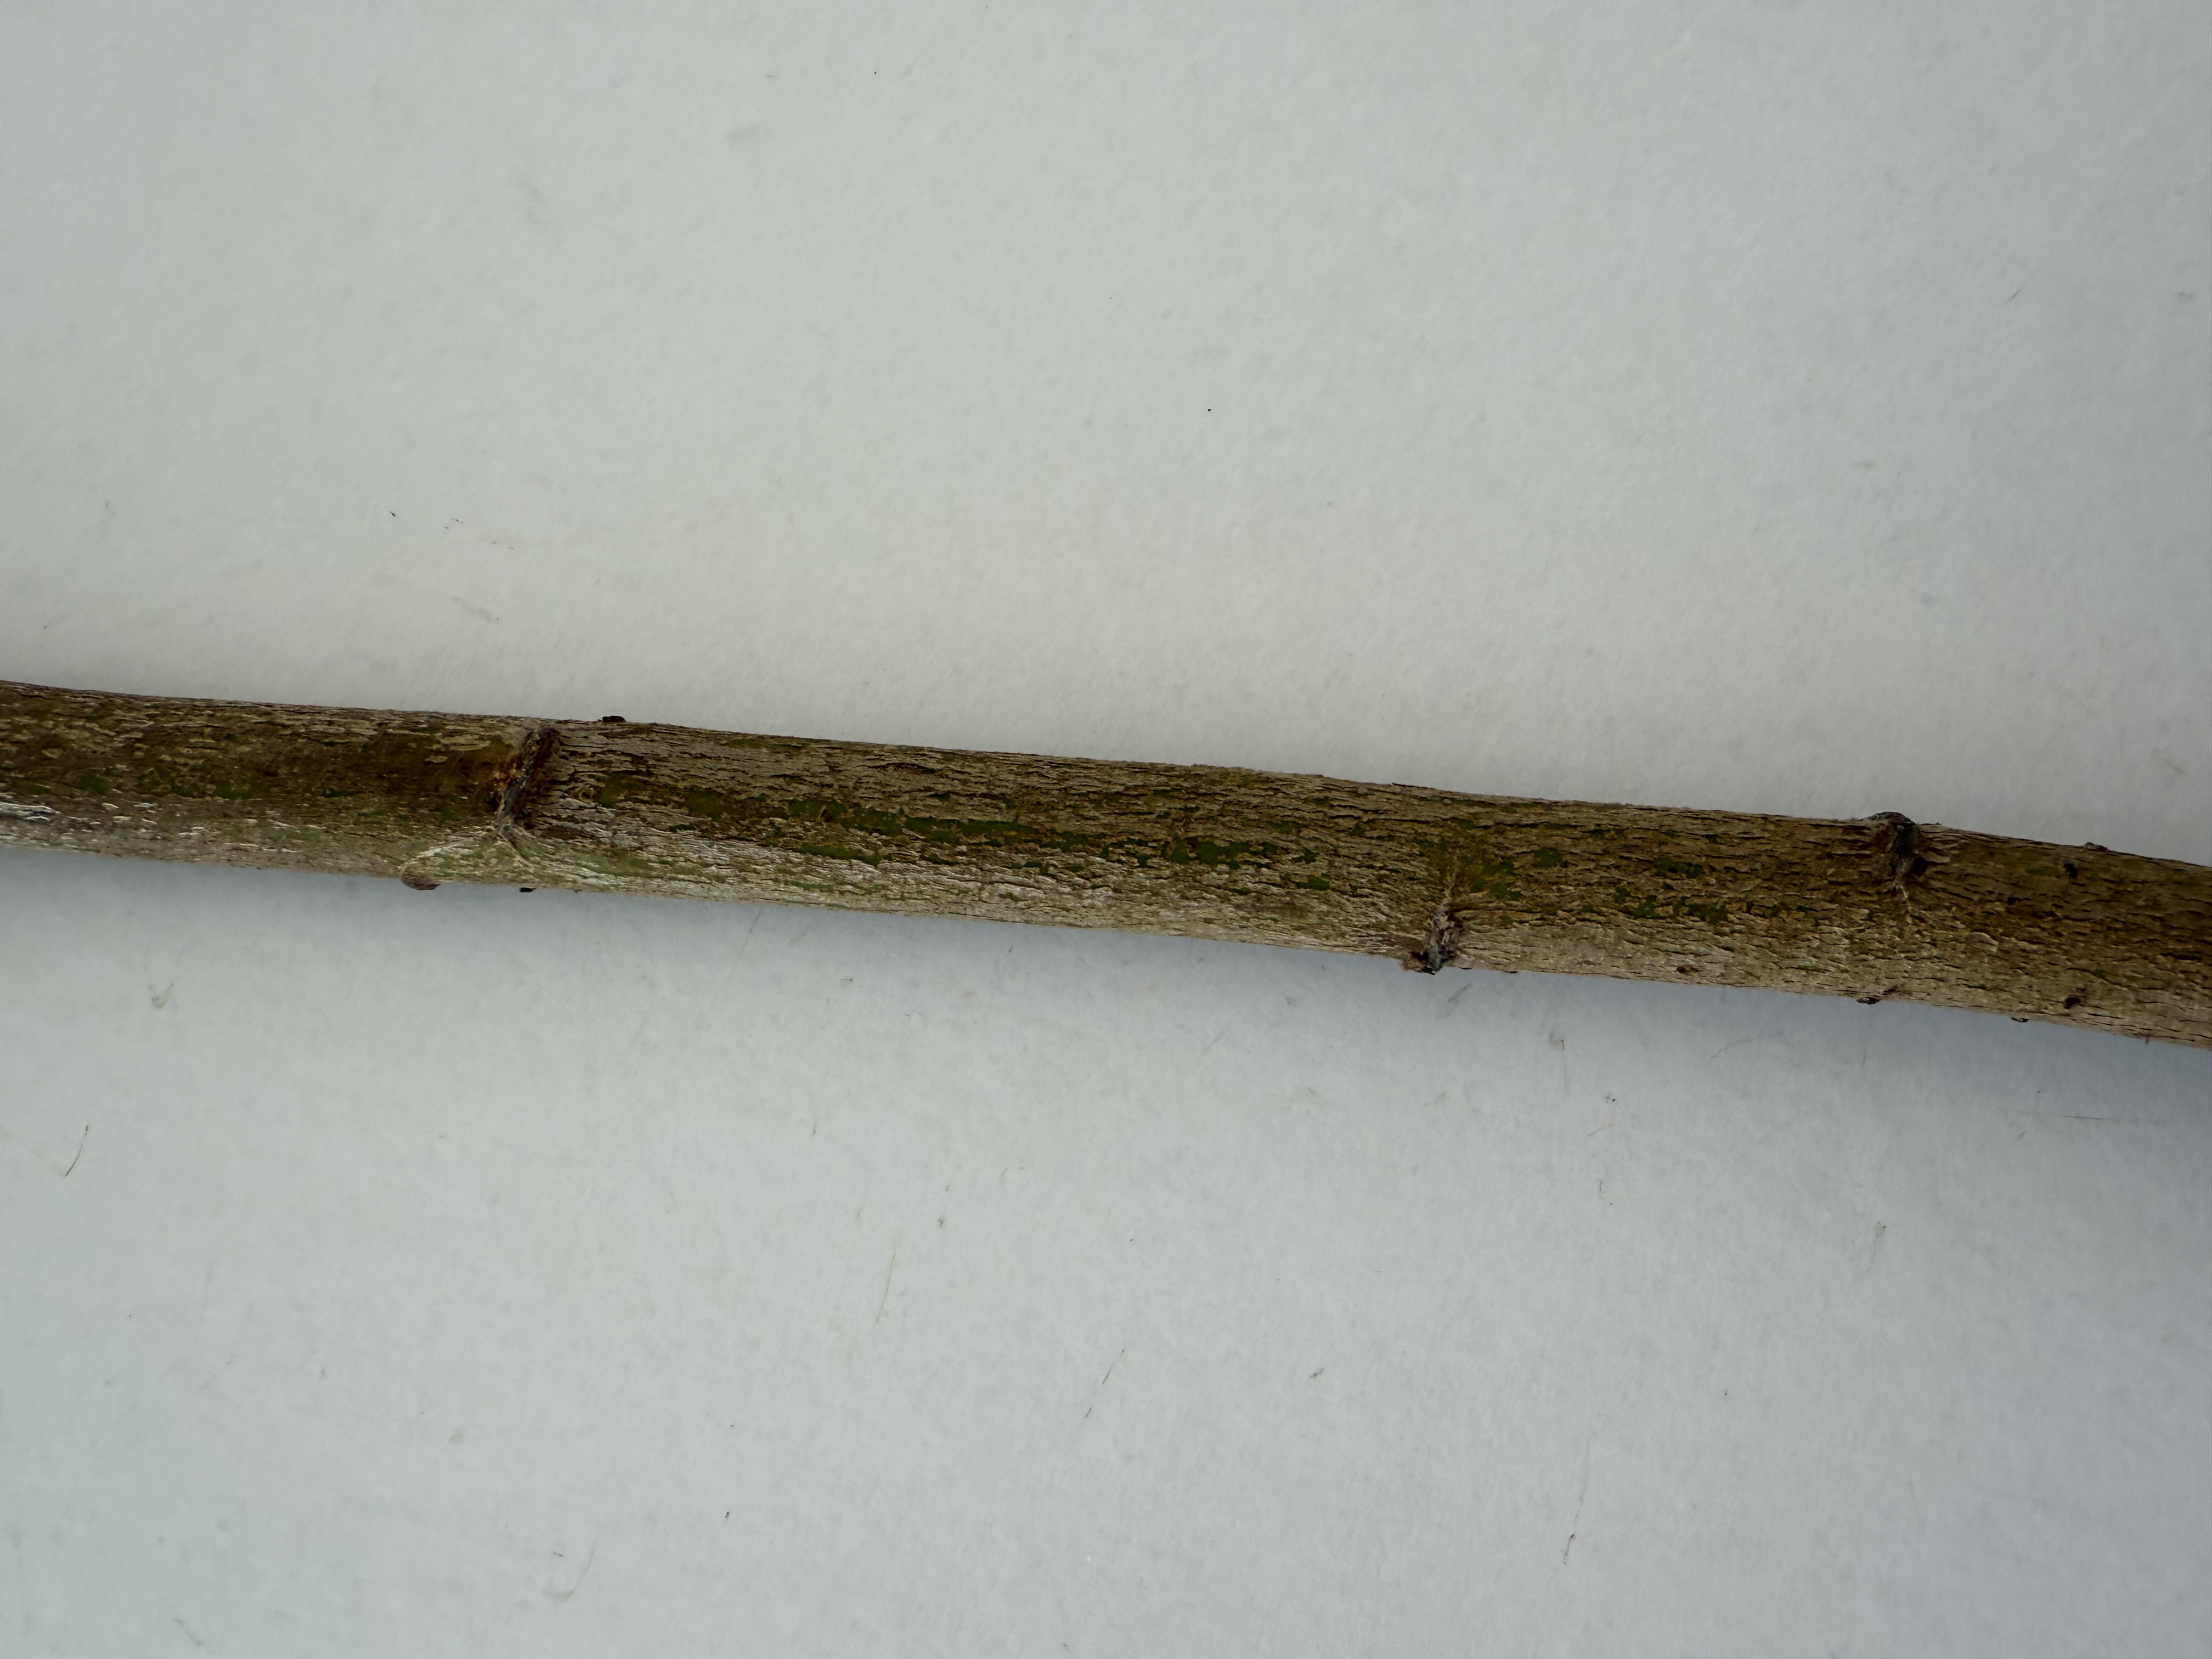
Variety: Loquat